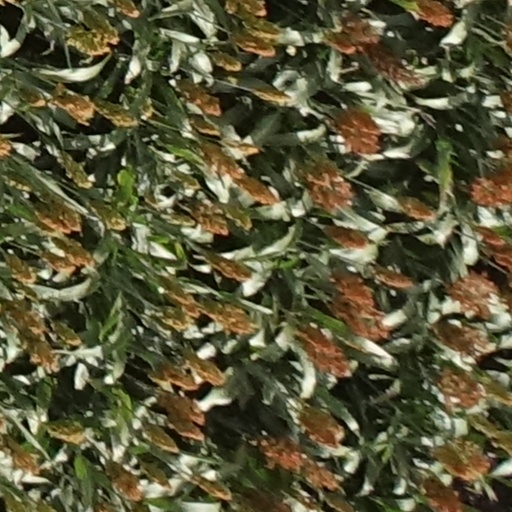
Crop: sorghum